Jay Grdina

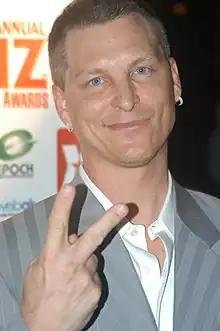
Grdina in 2005

John G. "Jay" Grdina (born October 11, 1967) is an American businessman and former pornographic actor. He is often credited under the stage name Justin Sterling.